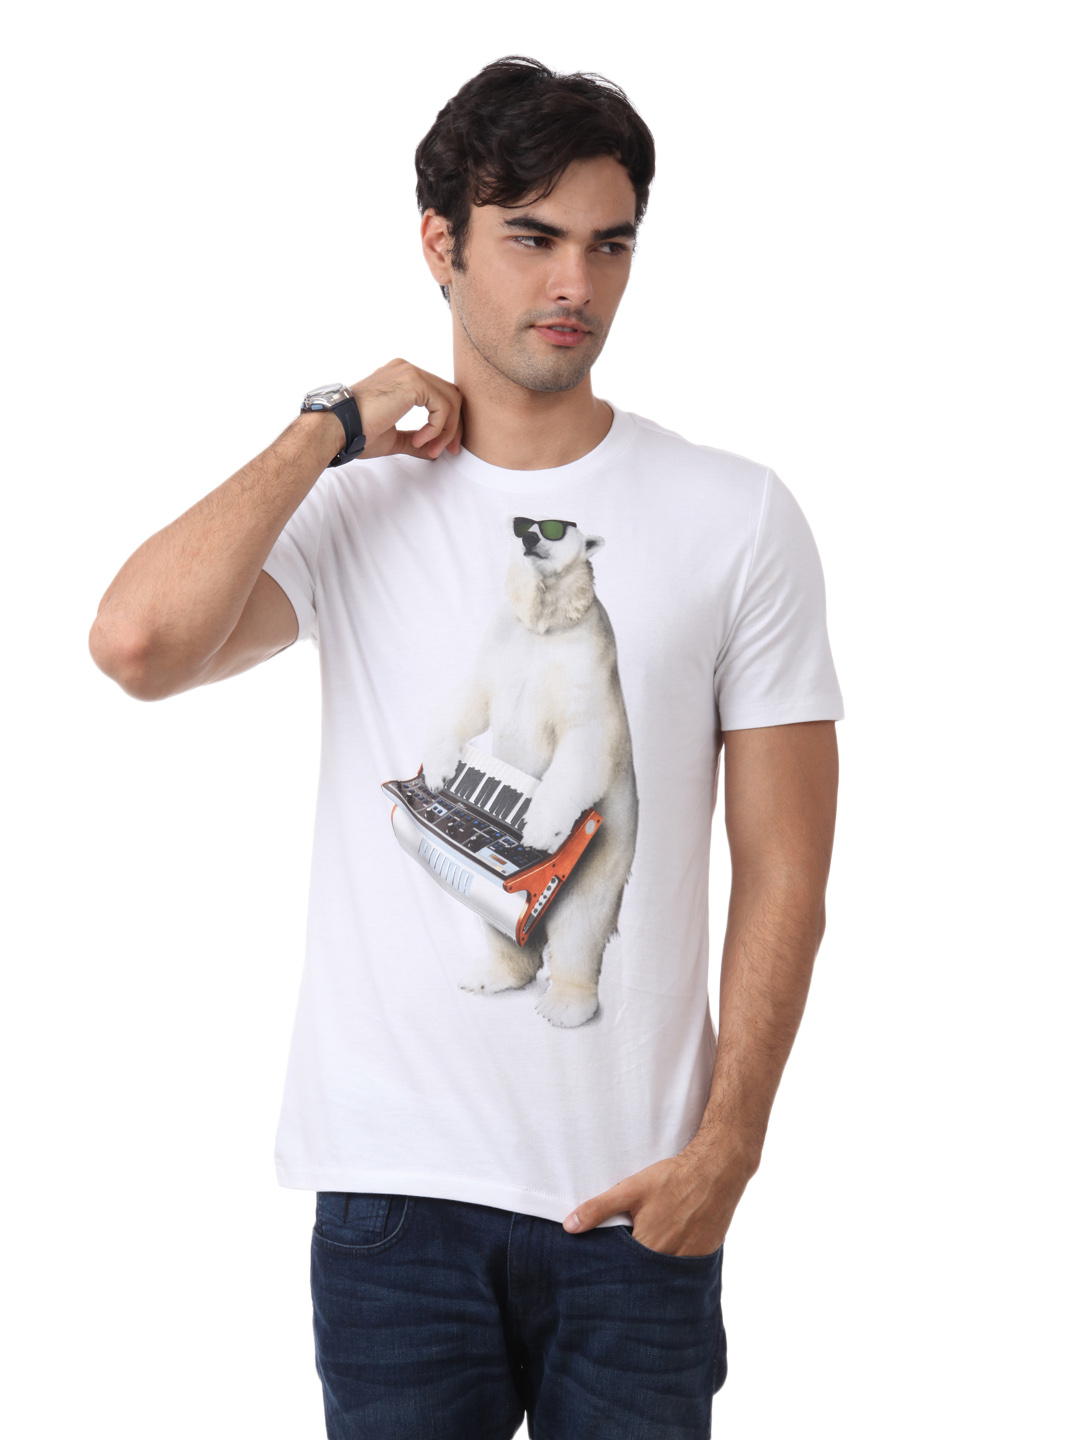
Puma Men White T-shirt
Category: Apparel / Topwear / Tshirts
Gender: Men
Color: White
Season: Summer 2012
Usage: Casual